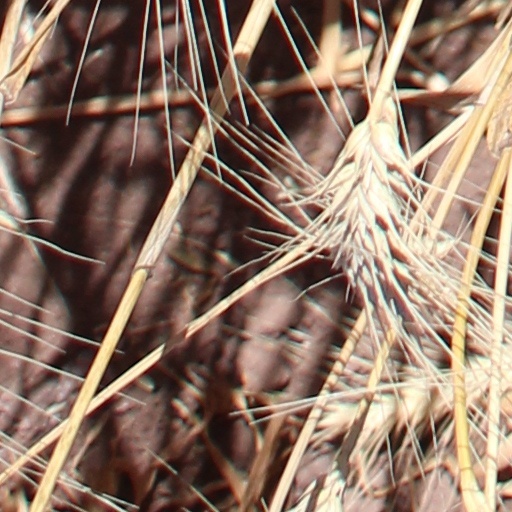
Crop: wheat